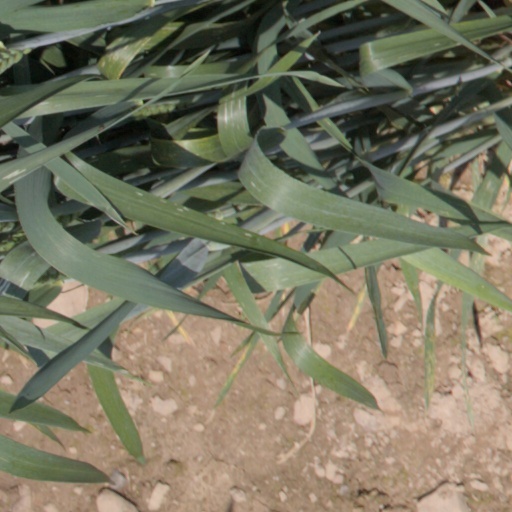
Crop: wheat